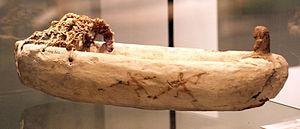
La culture de Nagada se développe donc sur 650 ans, au cours de la période prédynastique égyptienne, en Haute-Égypte. On passe alors d'une population qui pratique élevage et chasse, et quelques cultures domestiquées, à une société hiérarchisée, de cultivateurs de céréales, regroupés dans des villes et dominée par des chefs, puis par des souverains qui se font la guerre jusqu'à ce que l'un d'entre-eux parvienne, à l'époque suivante, à unifier toute l'Égypte sous son pouvoir. C'est à cette période ultime qu'apparait l'écriture égyptienne.